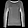
Label: Pullover